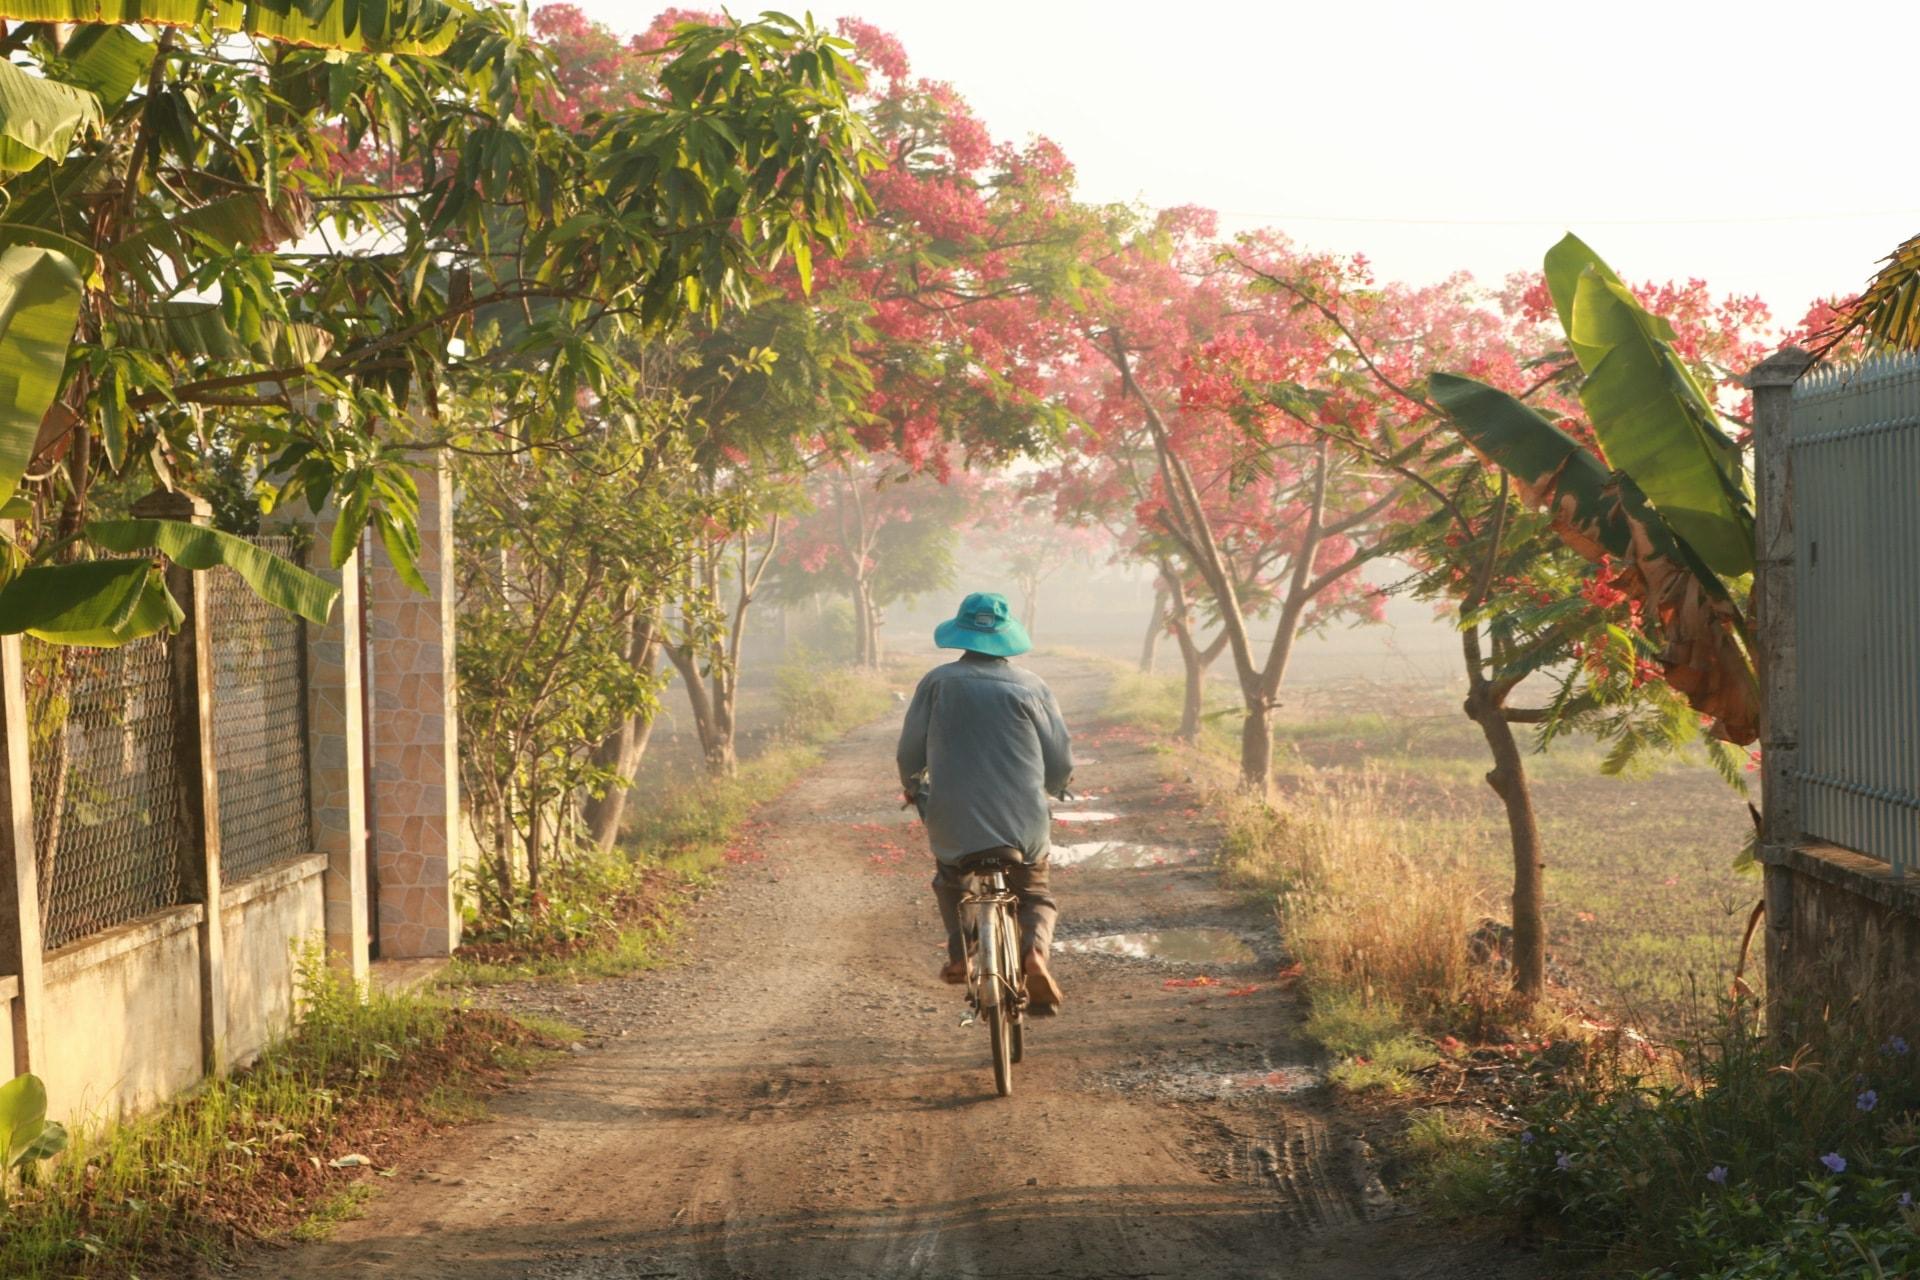
một người đang đạp xe ở trên một con đường đất